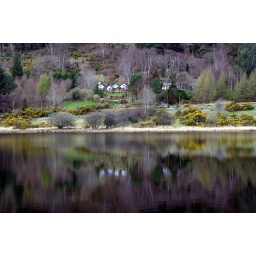
The reflection of the opposite side of the lake is dominated by the colors of the flora and fauna.